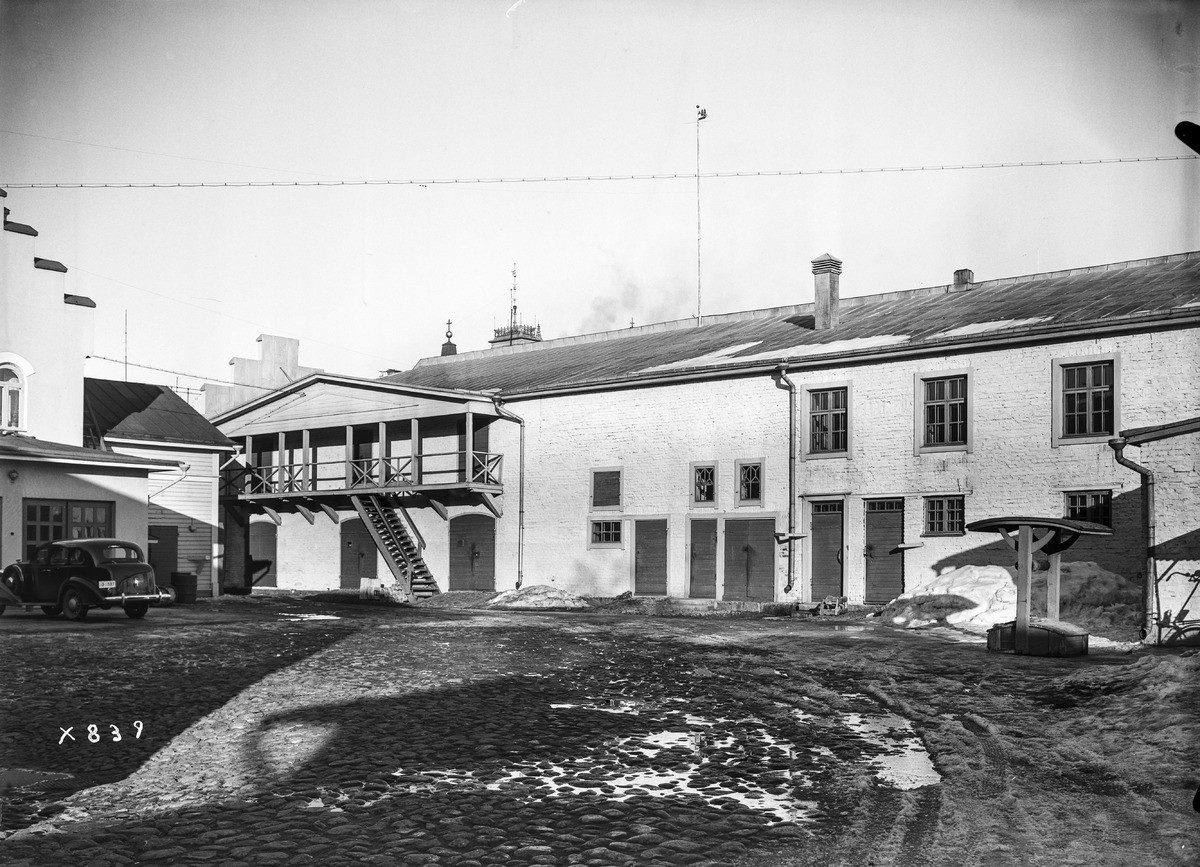
SOK:n Oulun konttori
SOK's Oulu's branch
sisällön kuvaus: SOK:n Oulun konttori osoitteessa Aleksanterinkatu 9 12.4.1937. Varastorakennuksia sisäpihan puolella. content description: SOK's (Finnish Consumer Cooperative) Oulu's branch at Aleksanterinkatu 9 on April 12, 1937. Storage buildings on the inner court.
Vuosi: 1937
Paikka: Suomi, Oulu, Suomi, Pohjois-Pohjanmaa, Oulu
Aiheet: konttorit; konttorirakennukset; varastorakennukset; ulkokuva; osuusliikkeet; rakennukset; toimistorakennukset; toimistot; varastotilat; offices; office buildings; buildings; consumer cooperatives; cooperative shops; retail cooperatives; storage buildings